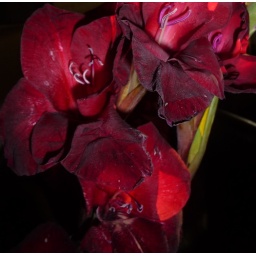
I am spoiled. Every Friday when I come home from work I find wonderful flowers somewhere in the house.